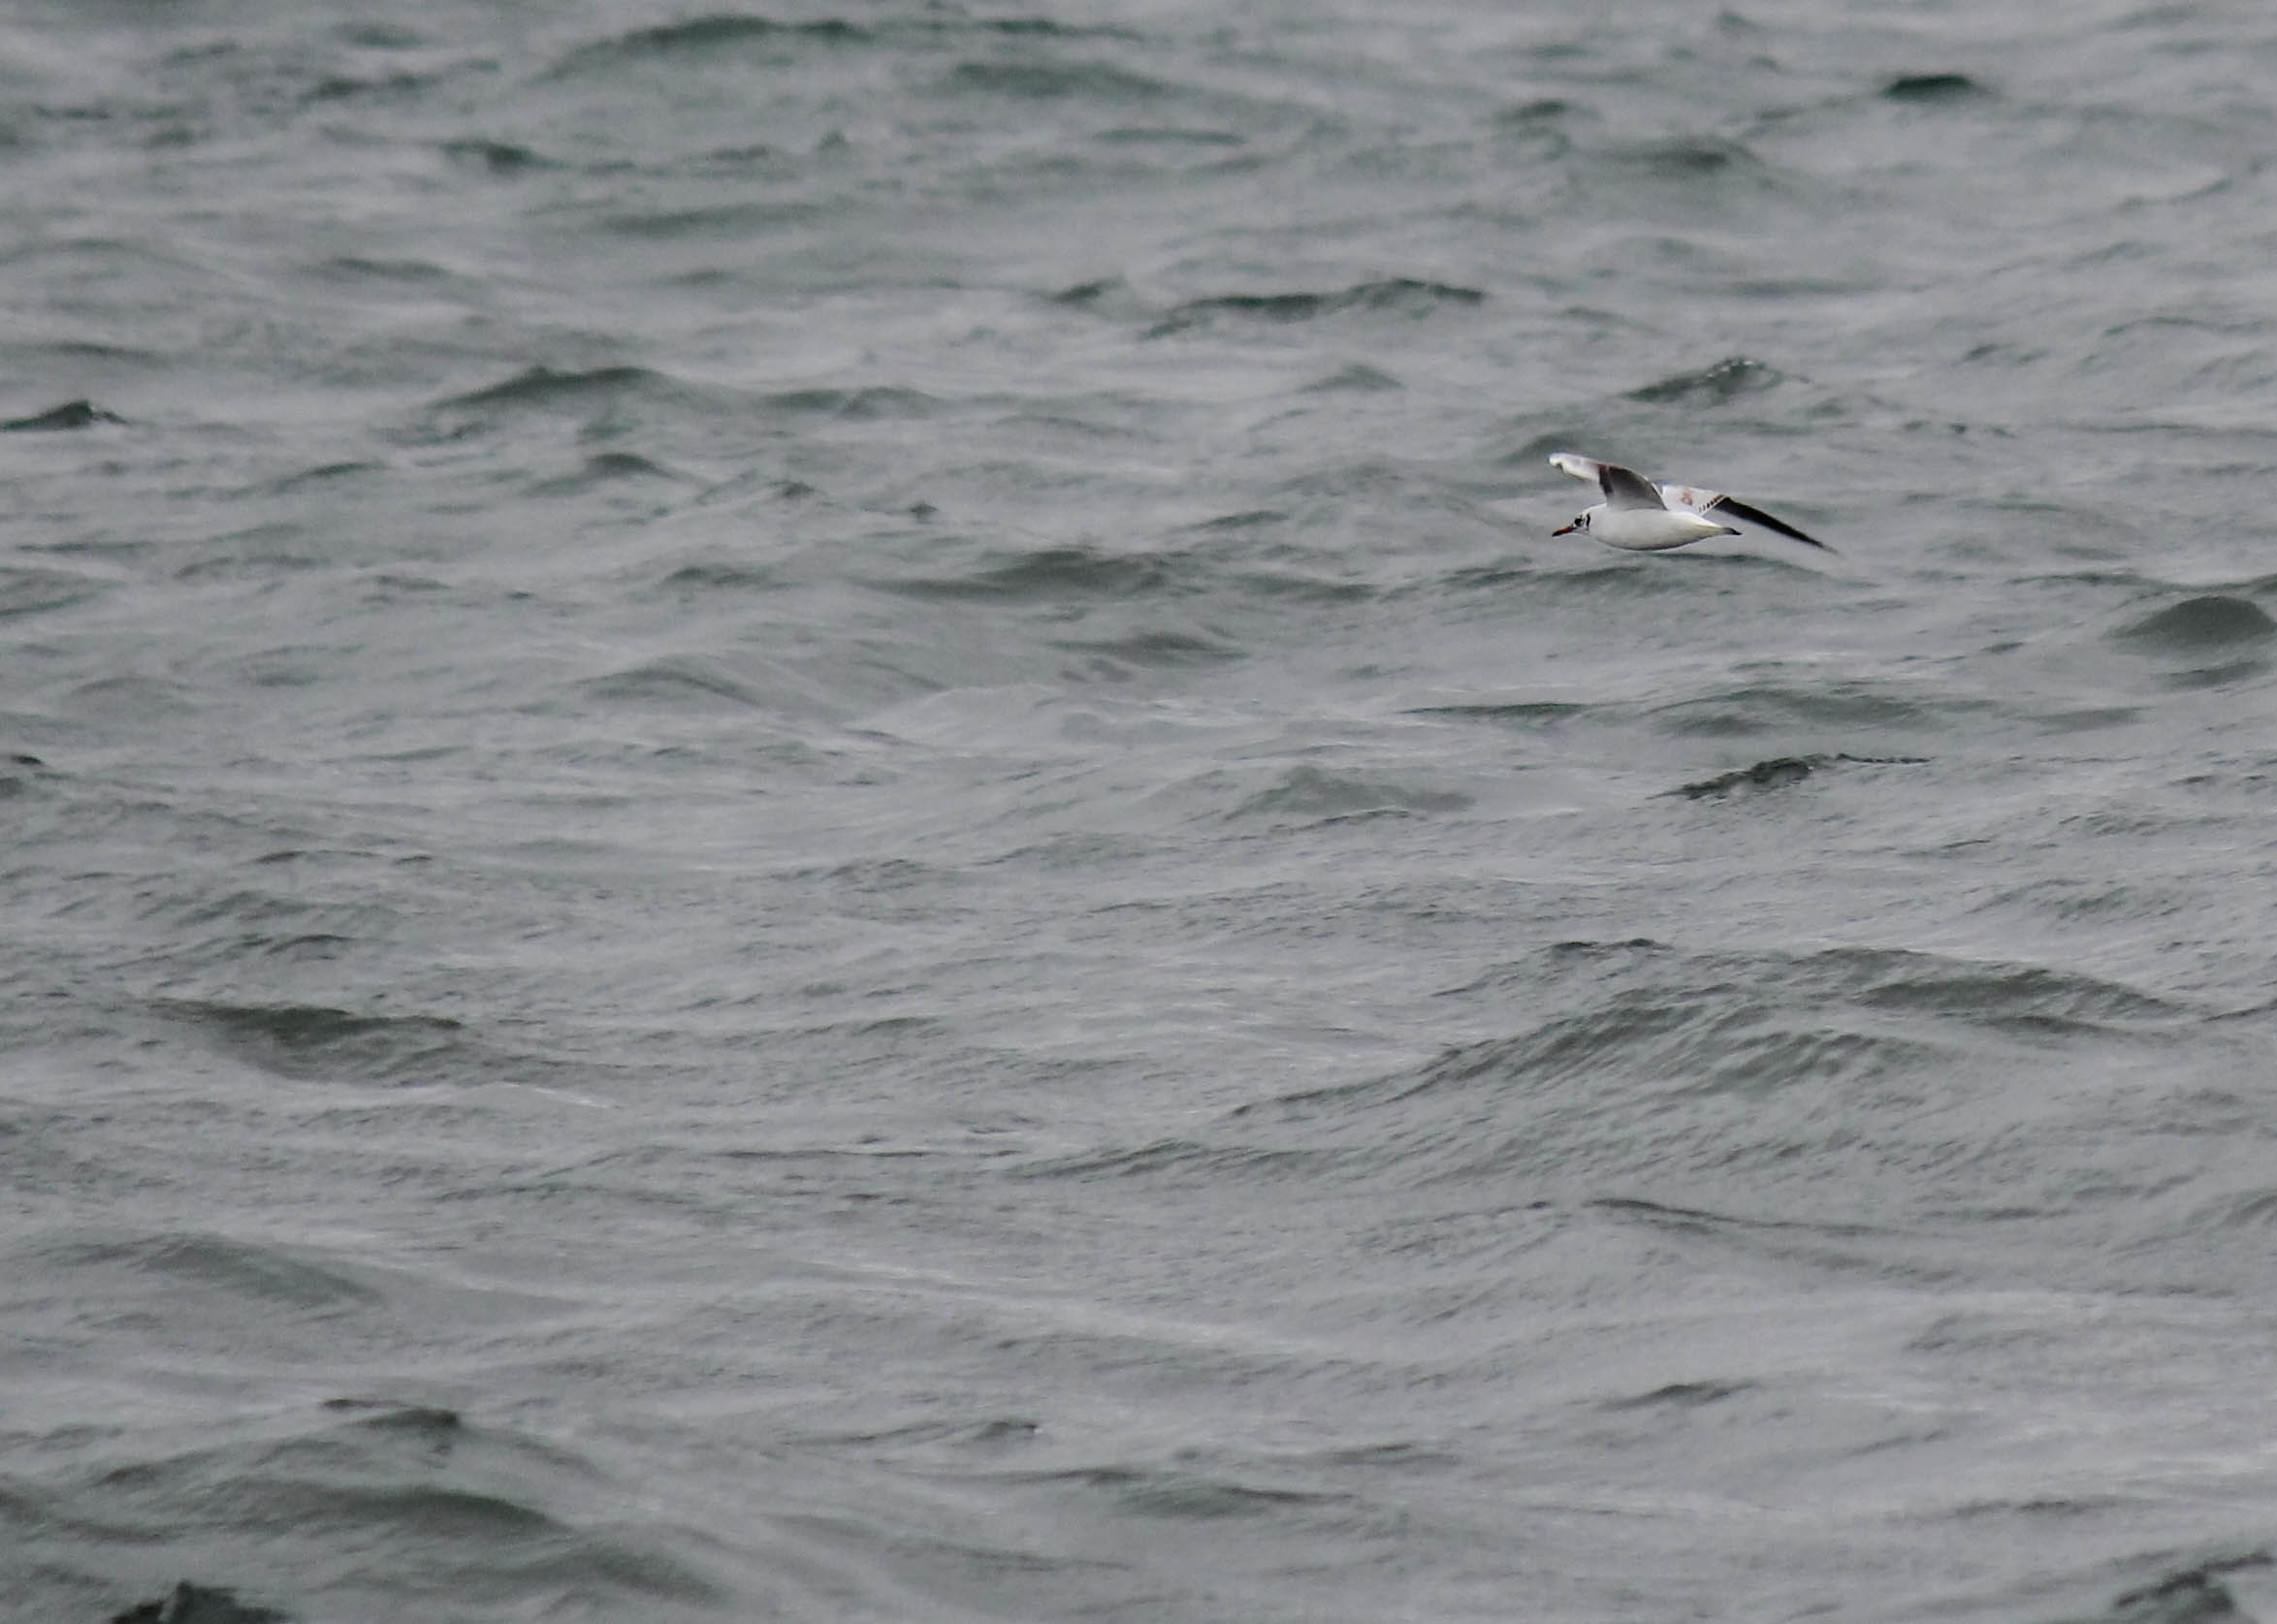
sea, ocean, wave, seabird, gull, vertebrate, dolphin, marine mammal, wind wave, whales dolphins and porpoises